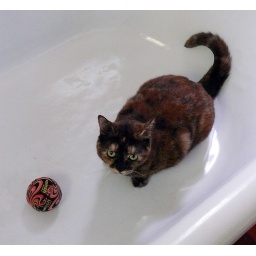
Stella loves to play with this ball in the bathtub (dry, of course).